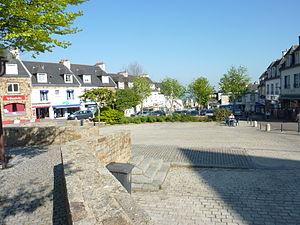
Plougastel-Daoulas
Plougastel-Daoulas est une ville du département du Finistère, dans la région Bretagne, en France. Ses habitants sont appelés les Plougastels et pour les femmes, on utilise le mot breton Plougastellenn.